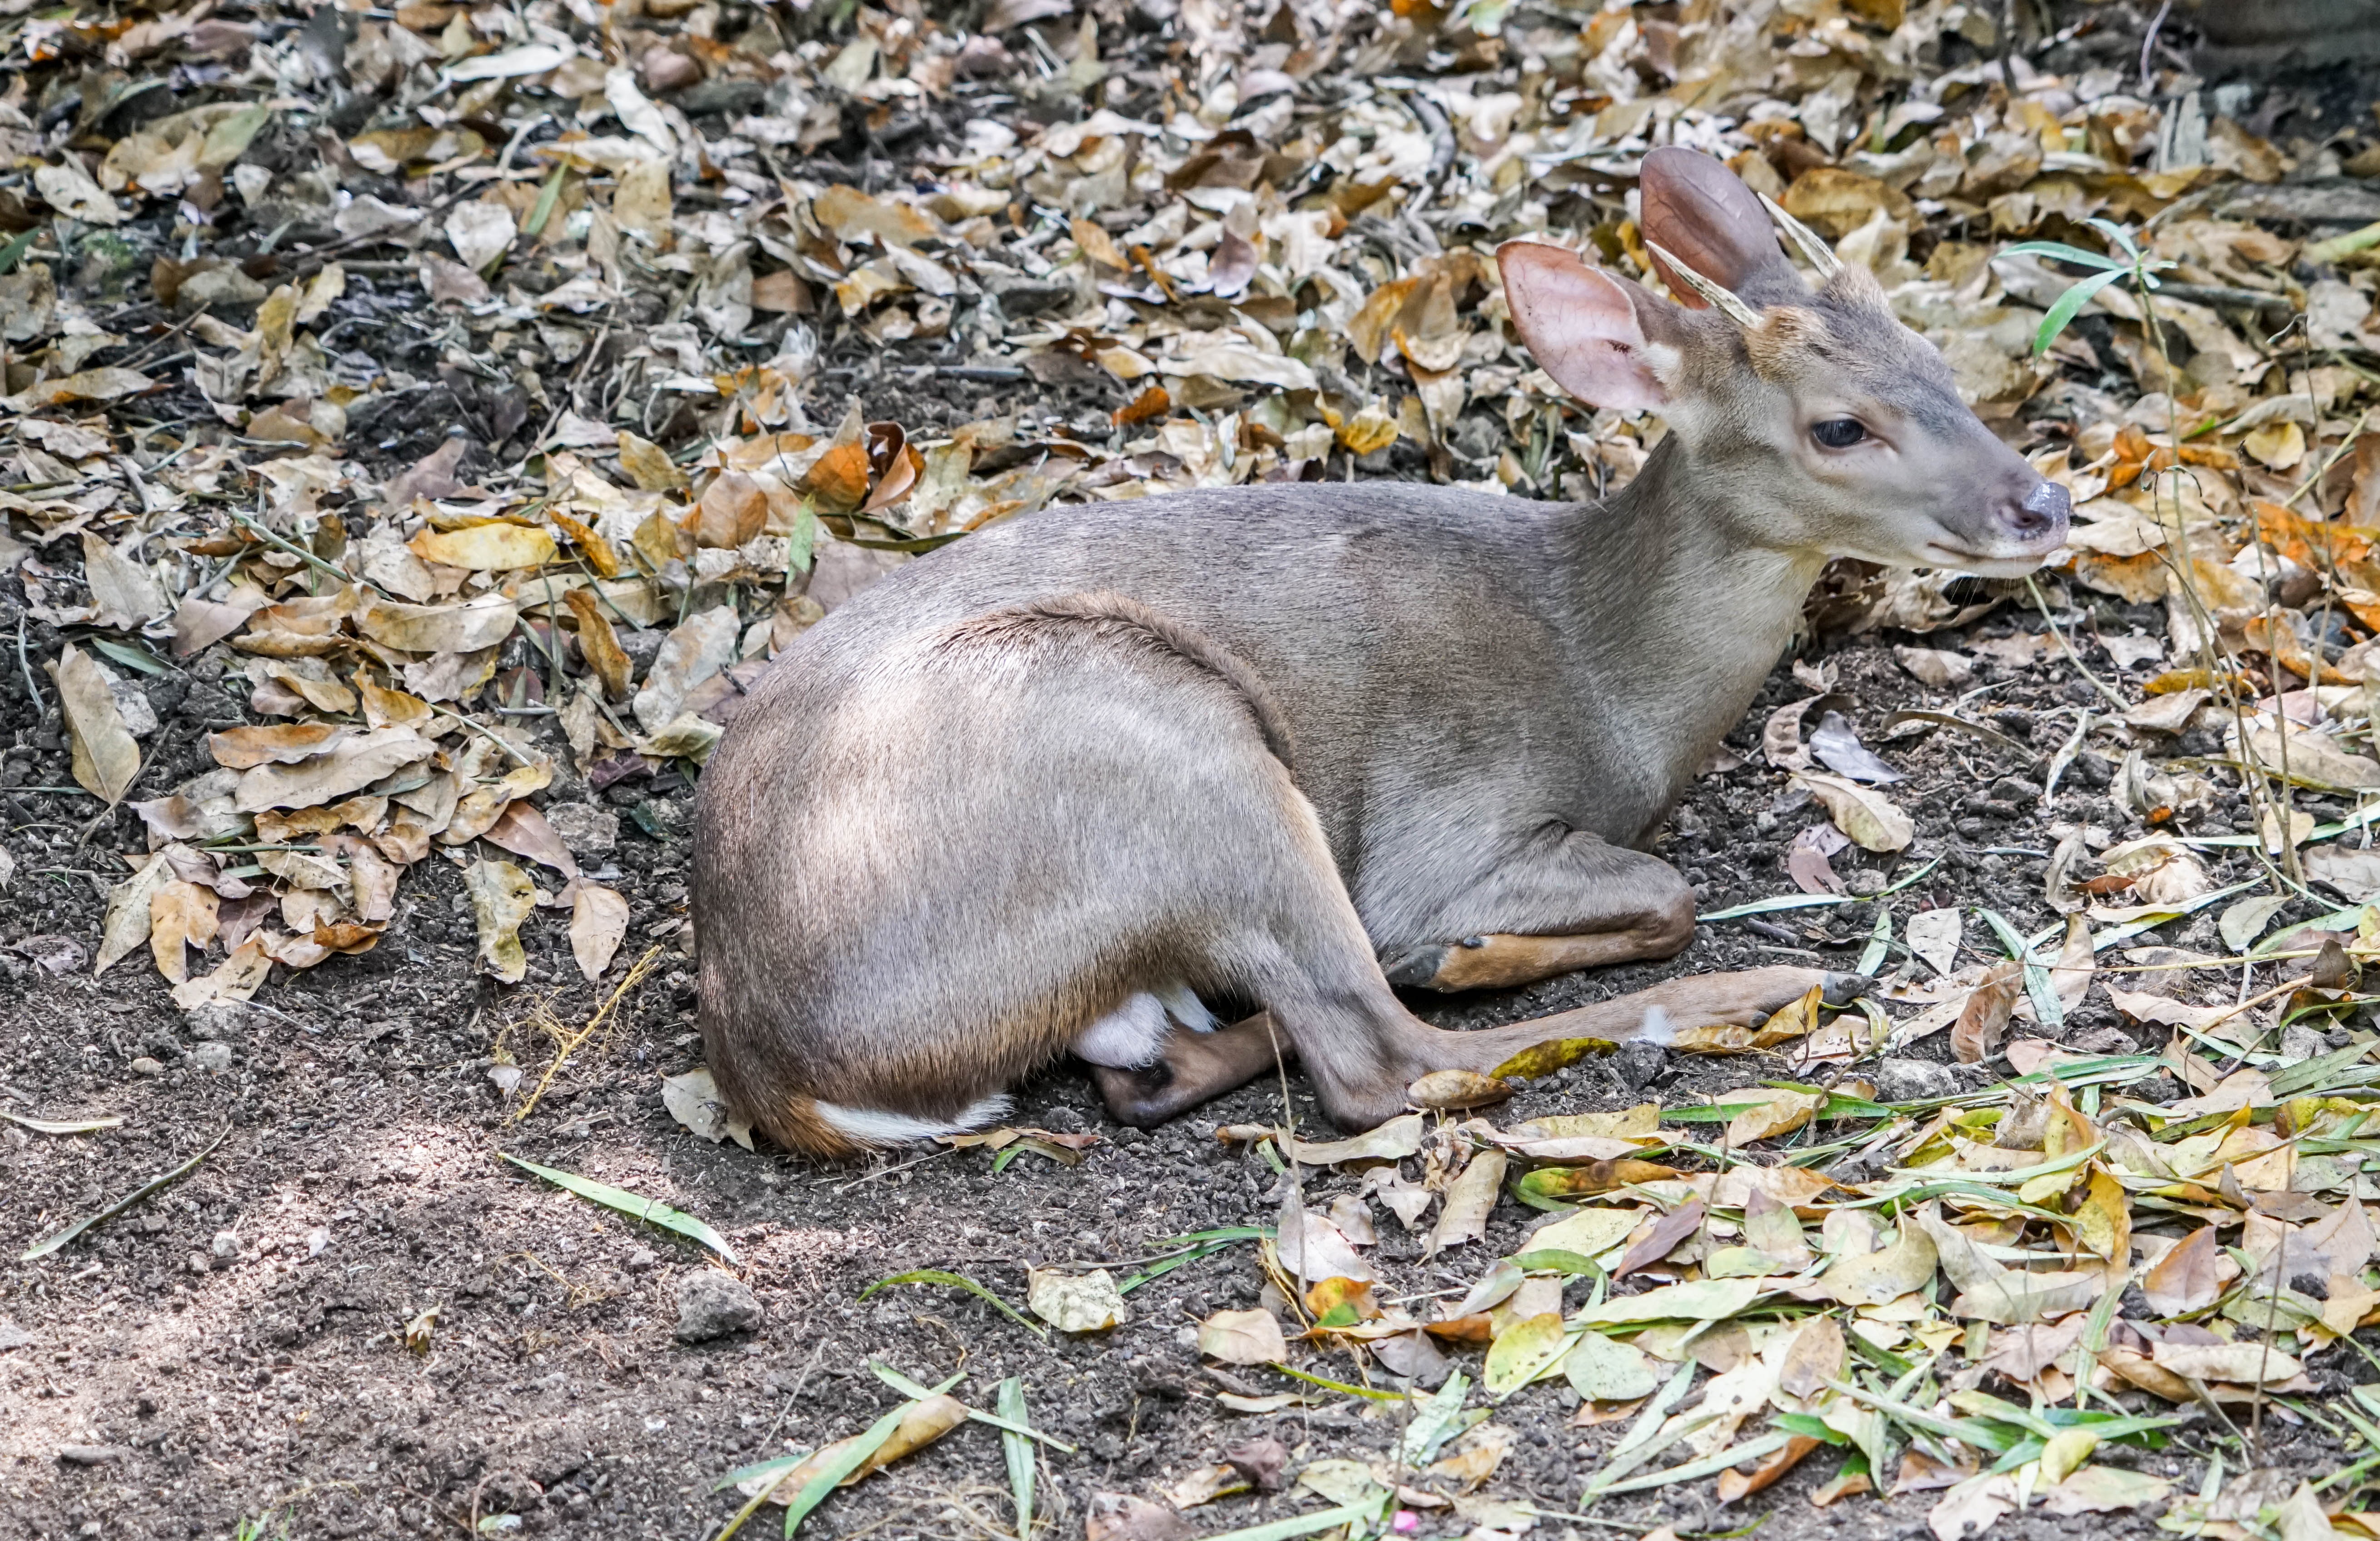
nature, wildlife, deer, fur, park, mammal, fauna, outdoors, vertebrate, resting, marsupial, white tailed deer